88th Illinois Infantry Regiment

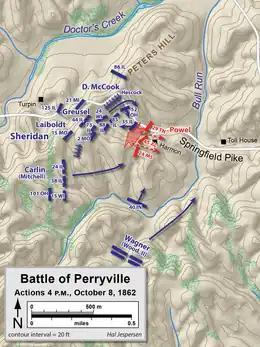
Battle of Perryville: Attack on Sheridan, 4 pm. Note: The 36th Illinois is mismarked 35 IL.

On 4 September 1862, the newly formed 88th Illinois was ordered to report to Louisville, Kentucky. The regiment camped at Jeffersonville, Indiana, where it received its weapons on 11 September. The unit traveled to Covington, Kentucky, on 12 September and was attached to Colonel Nicholas Greusel's 1st Brigade, Brigadier General Gordon Granger's division, Army of the Ohio. On 21 September, the regiment returned to Louisville where it was assigned to Greusel's 37th Brigade in Brigadier General Philip Sheridan's 11th Division. Other units in the 37th Brigade were the 36th Illinois, 21st Michigan, and 24th Wisconsin Infantry Regiments. Soldiers from the experienced regiments stole equipment from the newly recruited soldiers. When soldiers of the 88th Illinois complained about thefts to the men of the 36th Illinois, the veterans called them "sixty-dollar men" and told them to, "go spend your bounty".